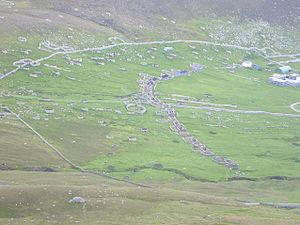
Saint-Kilda est un archipel écossais, isolé dans l'océan Atlantique et situé à 64 km à l'ouest-nord-ouest de l'île de North Uist et à 163 km à l'ouest des côtes écossaises, sur l'île de Grande-Bretagne. Faisant partie de la division administrative de l'archipel des Hébrides extérieures, il en contient les îles les plus à l'ouest. L'île principale est Hirta, dont les falaises maritimes sont les plus hautes du Royaume-Uni. La population de l'archipel, de langue gaélique, devint inférieure à 100 habitants après 1851 et n'a probablement jamais dépassé 180. Elle fut entièrement évacuée à sa propre demande en 1930 et les seuls habitants sont désormais des militaires.